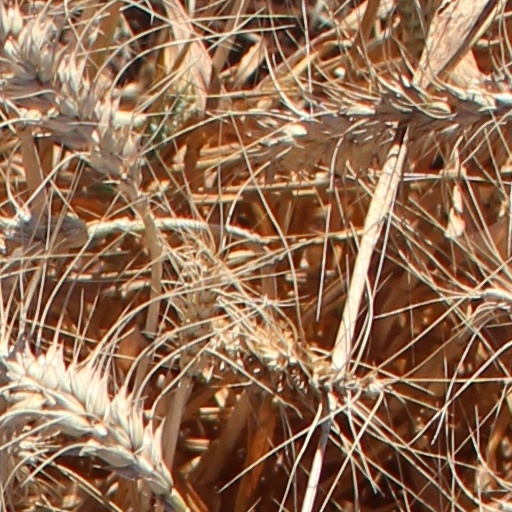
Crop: wheat